County Bridge No. 171

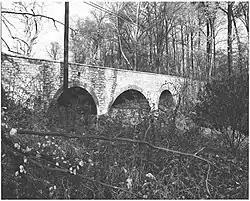
County Bridge No. 171, 1982

County Bridge No. 171 is a historic stone arch bridge located in Tredyffrin Township, Chester County, Pennsylvania. It spans Valley Creek. It has three spans; the main span is 25 feet long and flanked by two 15-feet long spans. The bridge was constructed in 1907, of coursed rubble with brick arch rings and a contrasting parapet.